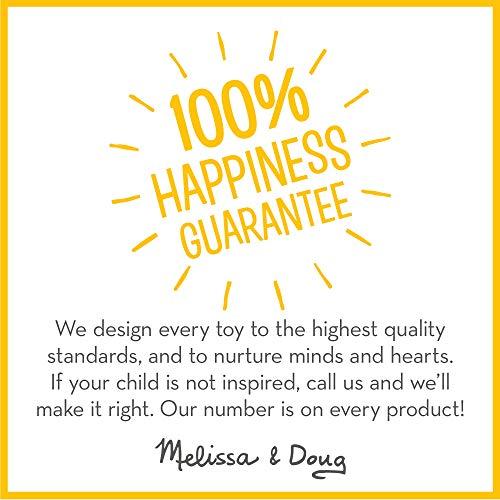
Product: Melissa & Doug Mine to Love Jenna 12-Inch Soft Body Baby Doll, Romper and Hat Included, Wipe-Clean Arms & Legs, 12.5" H x 7.2" W x 4.7" L
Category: Toys & Games | Dolls & Accessories | Dolls
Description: BEAUTIFUL BABY DOLL: The Melissa and Doug Mine to Love Jenna 12 Inch Soft Body Baby Doll features eyes that open and close and sweet baby cheeks; additionally, she can suck her thumb or pacifier.
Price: $20.99
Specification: ProductDimensions:12.5x7.2x5inches|ItemWeight:1.19pounds|ShippingWeight:1.25pounds(Viewshippingratesandpolicies)|DomesticShipping:ItemcanbeshippedwithinU.S.|InternationalShipping:ThisitemcanbeshippedtoselectcountriesoutsideoftheU.S.LearnMore|ASIN:B0037UP9MY|Itemmodelnumber:4881|Manufacturerrecommendedage:18months-6years